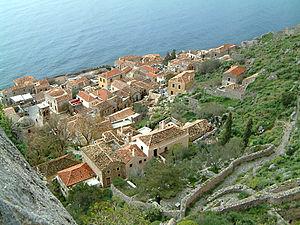
Yánnis Rítsos, né Ioánnis Rítsos le 1ᵉʳ mai 1909 à Monemvasia et mort le 11 novembre 1990 à Athènes, est un poète grec.